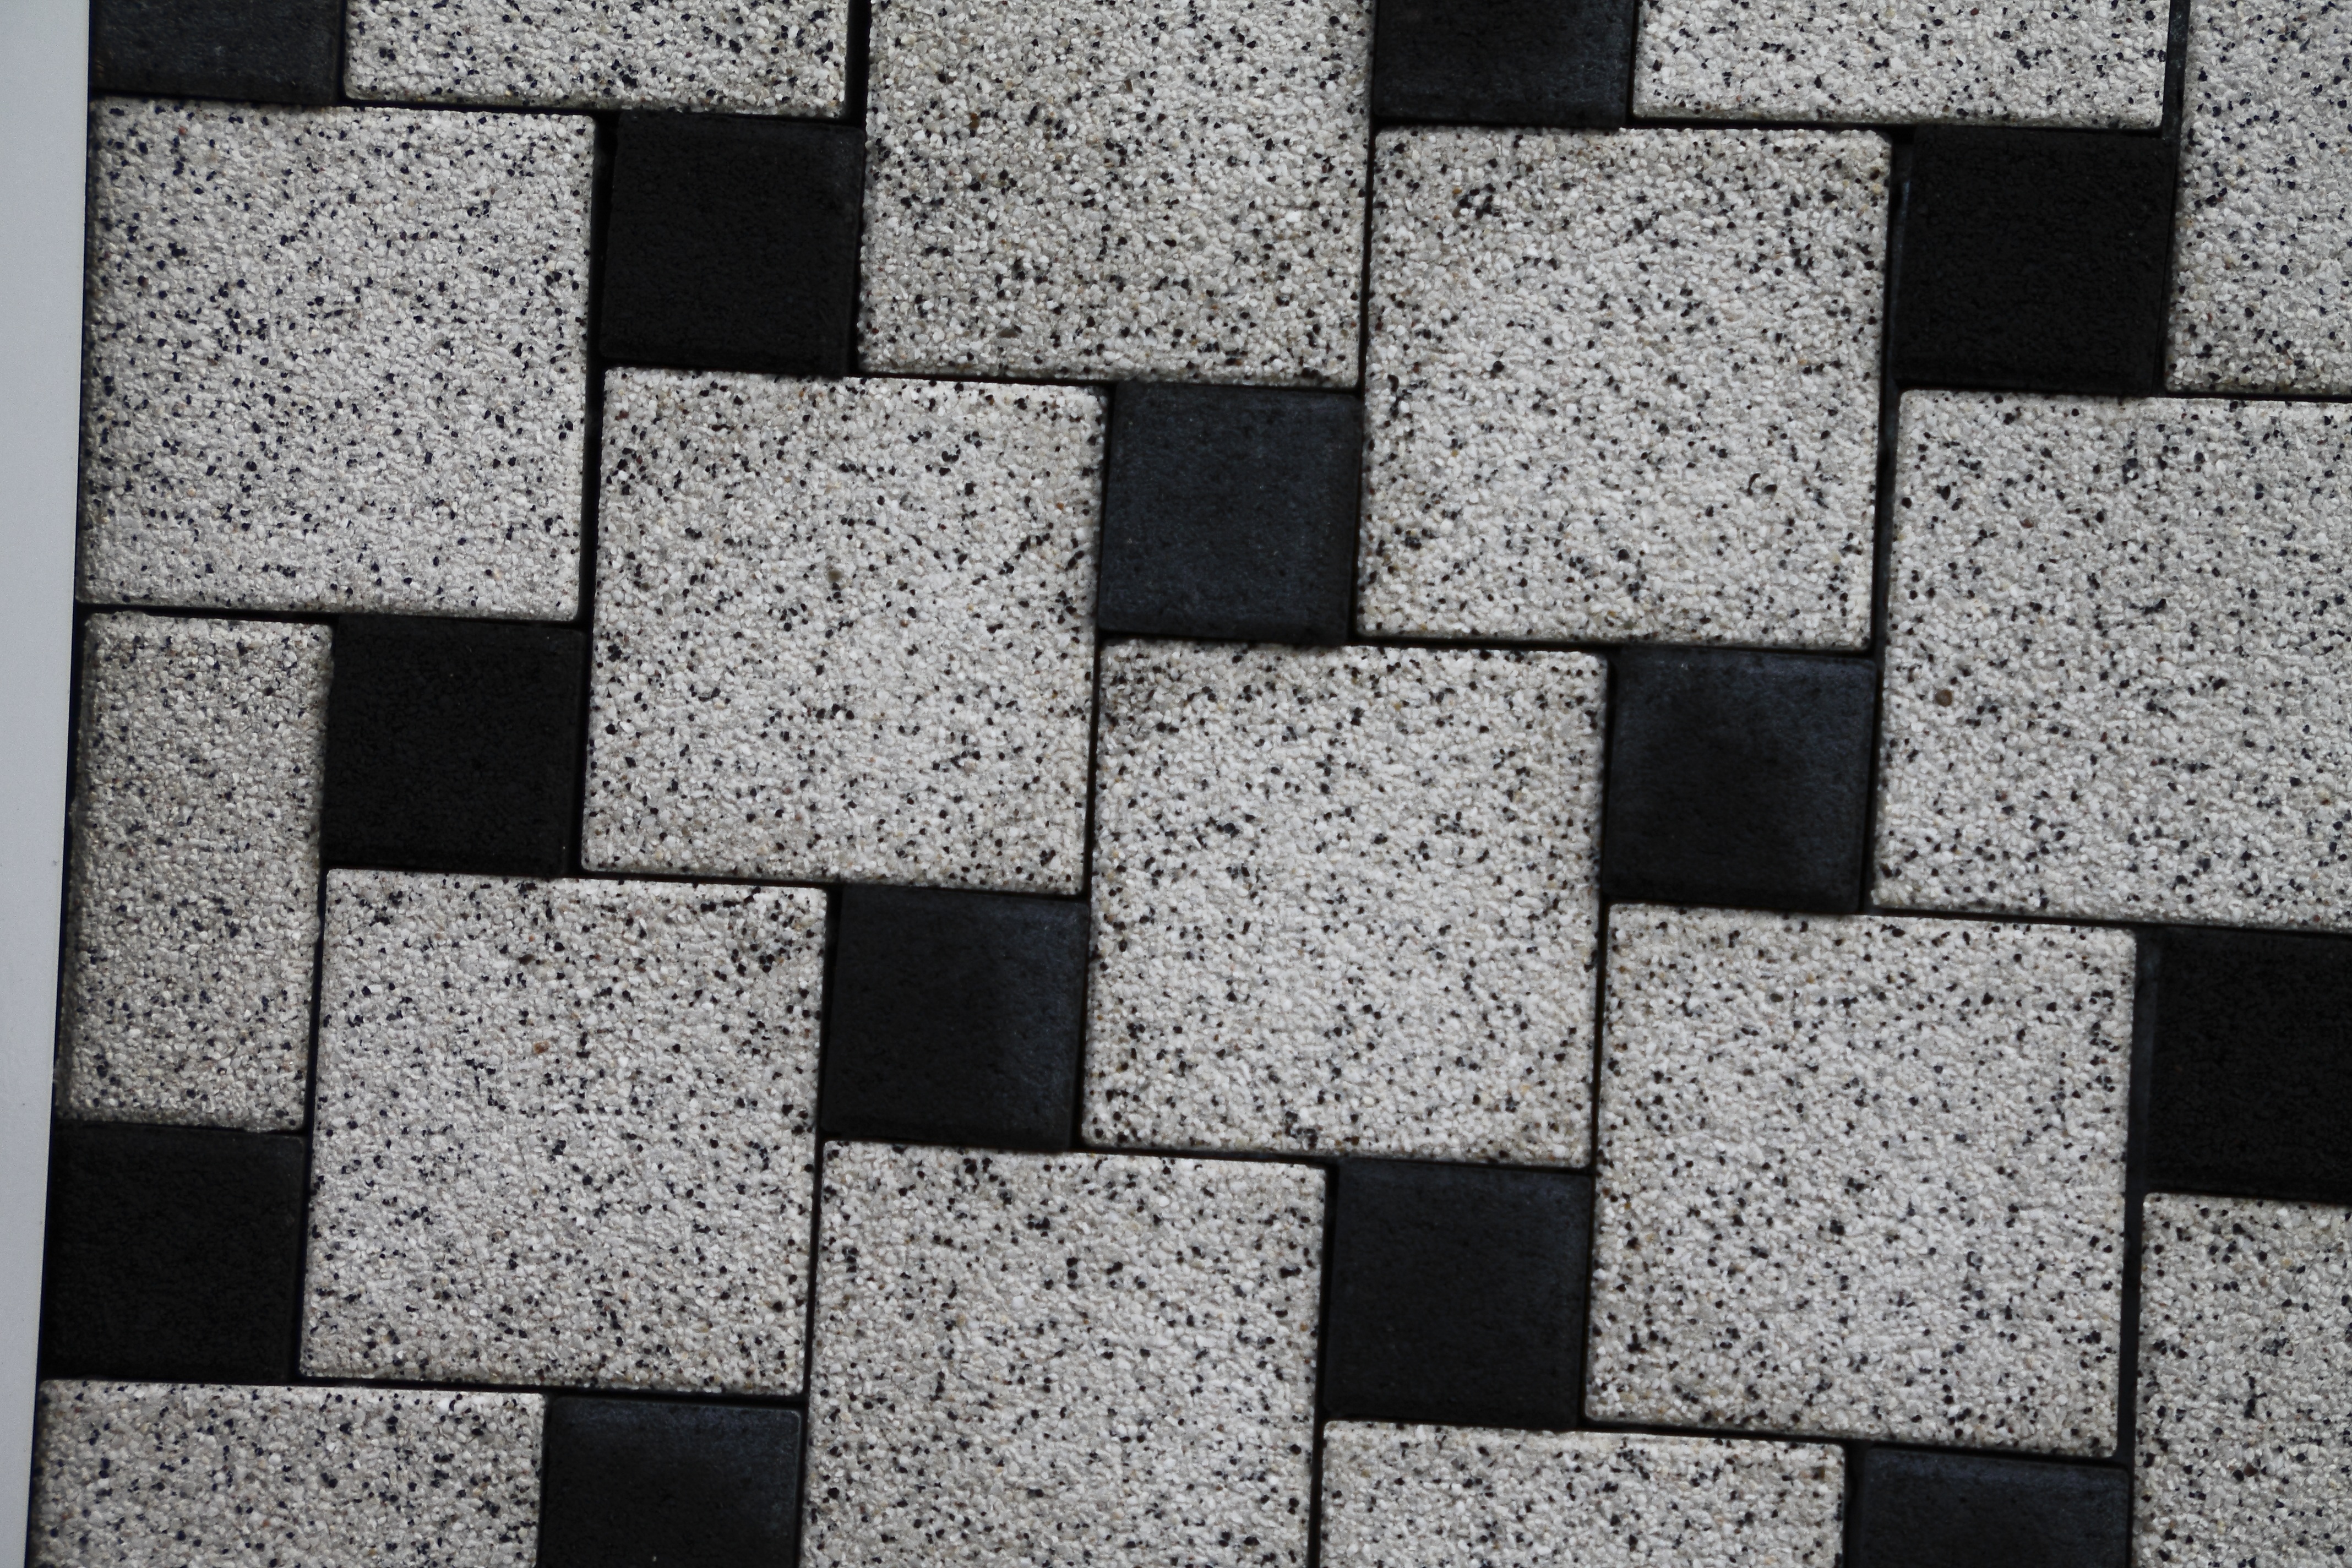
black and white, structure, texture, floor, wall, stone, pattern, line, tile, black, monochrome, brick, material, surface, font, art, background, design, symmetry, backgrounds, flooring, road surface